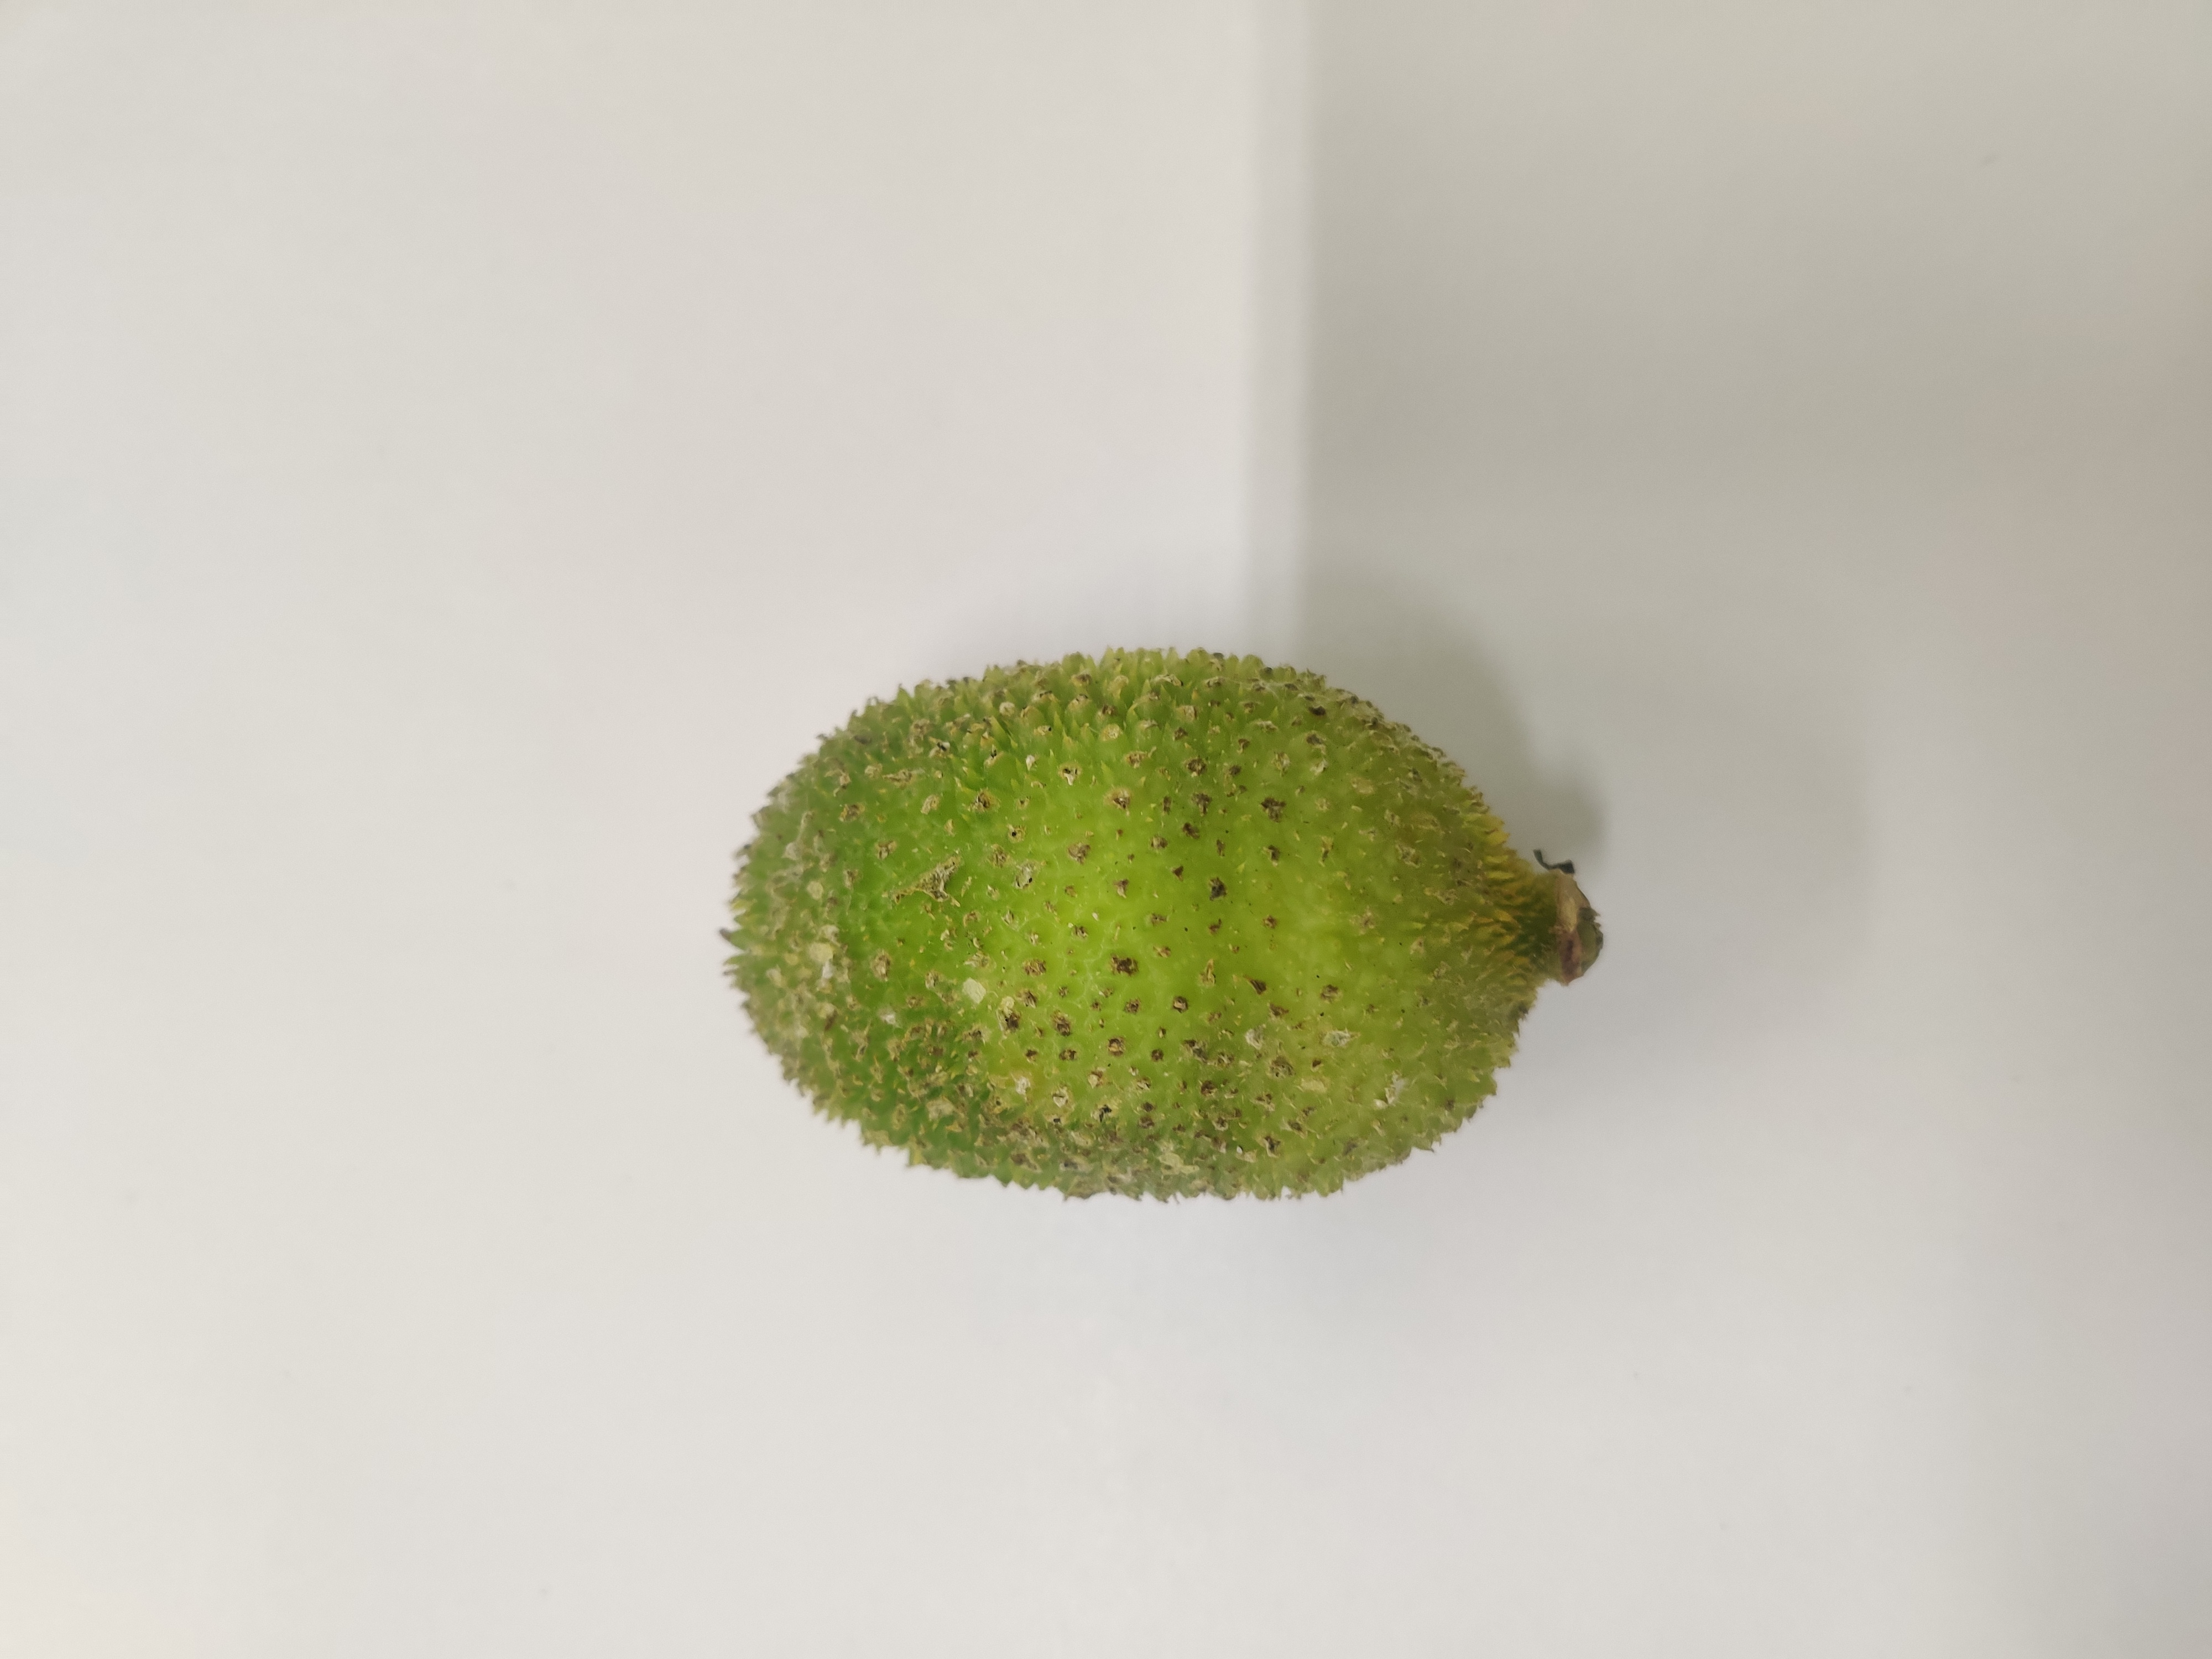
Crop: Spiny Gourd
Condition: Severely Damaged